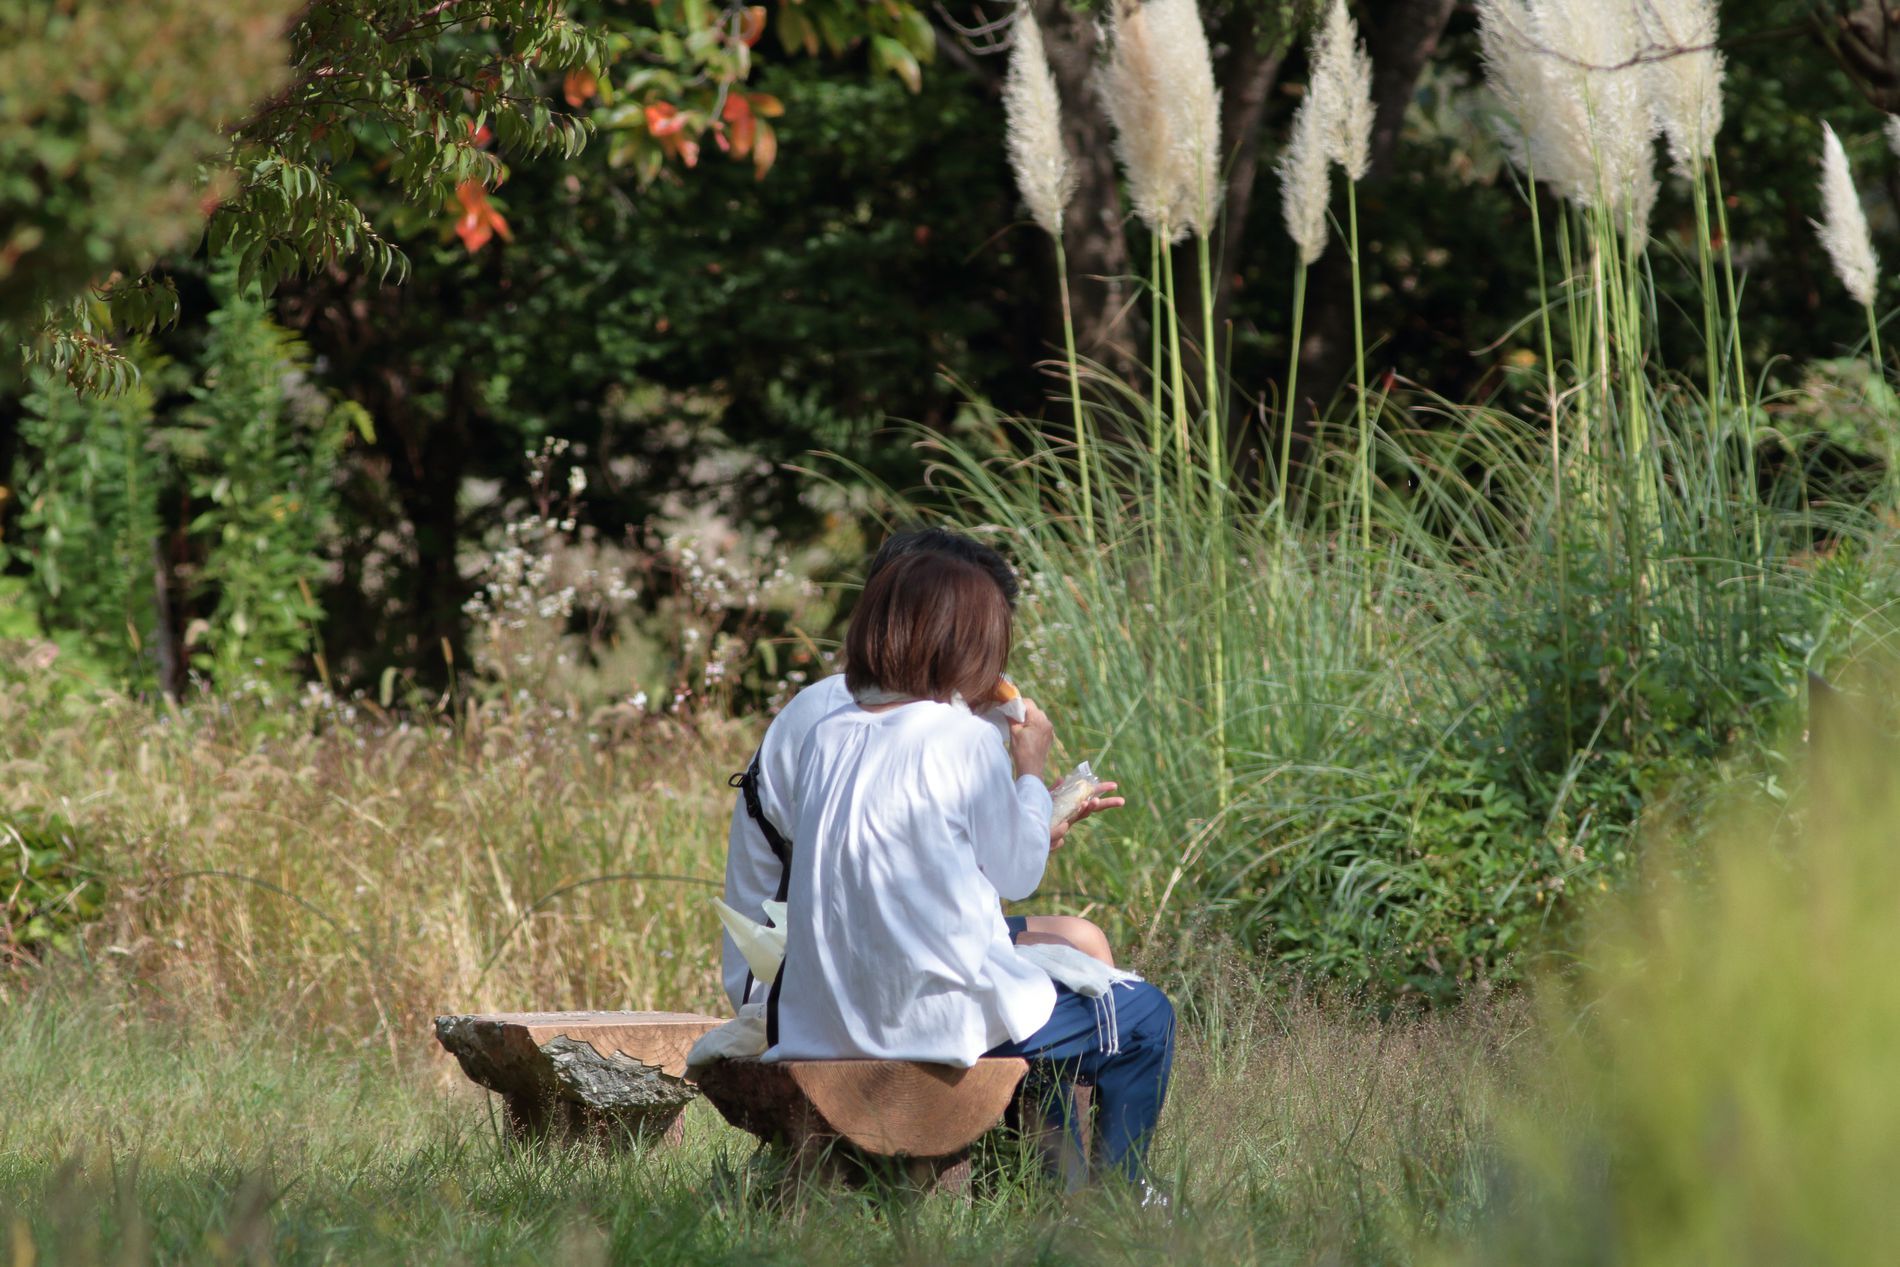
Peaceful Park, Two Kids.
Two Kids are sitting on a wooden bench in a green park, surrounded by tall grass, trees, and plants. One person is wearing a white shirt and eating, while the other sits beside them. The background features lush vegetation with orange fruits hanging from a tree. The scene appears calm and natural.
The scene captures a peaceful moment in a lush, green park during daytime. Soft natural light highlights the tall grass, trees, and plants. The earthy color palette, with warm greens and browns, creates a calming atmosphere. A wooden bench sits in the foreground, where two kids relax. The photograph, taken from behind at a slightly low angle, emphasizes the serene outdoor setting and the beauty of nature.
Labels: Grass, Plant, Person, Sitting, Reed, Vegetation, Adult, Female, Woman, Bench, Furniture, Clothing, Pants, Face, Head, Photography, Portrait, Tree, Outdoors, Body Part, Finger, Hand, Flower, Shorts, Nature, Land, Woodland, Dress, Wood, Shirt, Herbal, Herbs, Tree Trunk, Field, Grassland, Garden, Knitwear, Sweater, Lawn, trees, Kids, Wooden structures, Plants
Camera: Canon Canon EOS 7D
Lens: 300.0 mm, Canon EF 300mm f/4L IS
Aperture: F5
Exposure: 1/500 sec
ISO: 200
Focal length: 300.0 mm